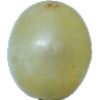
Label: Grape White 1